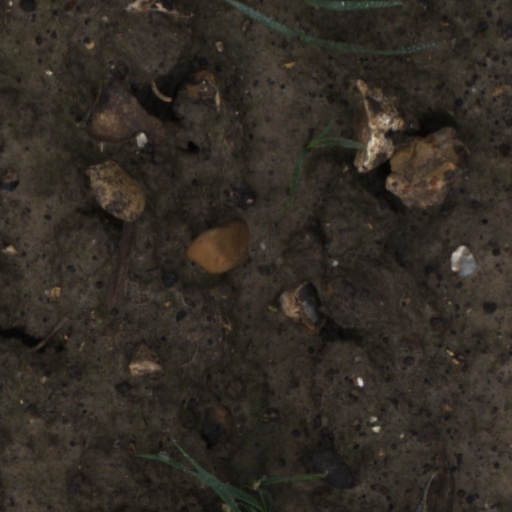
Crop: wheat